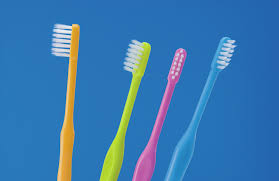
Label: trash